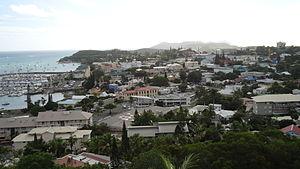
Vue sur le quartier de l'Orphelinat et de l'Artillerie, depuis le Mont Vénus, à Nouméa
La ville de Nouméa était divisée administrativement en huit « grands quartiers » eux-mêmes divisés en 39 quartiers.